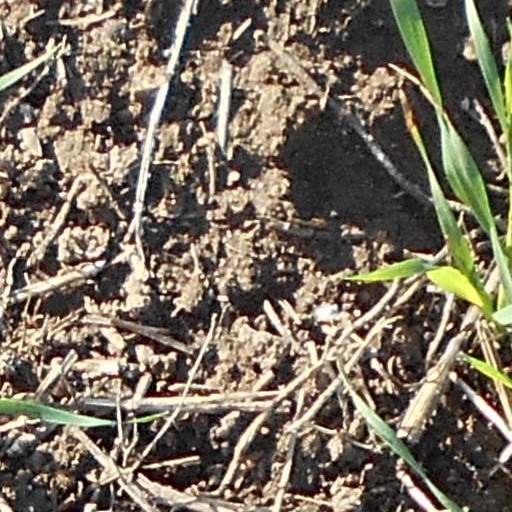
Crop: wheat